LCD Soundsystem

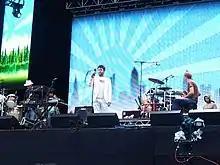
LCD Soundsystem performing in Madrid in 2005

James Murphy founded LCD Soundsystem in 2002 in the New York City borough of Brooklyn. The "LCD" part of the band's name stands for "Liquid Christmas Display", a play on "liquid-crystal display", and originated from the earliest iteration of the band during a live performance at a Brooklyn Christmas party where bassist Murphy and drummer Pat Mahoney were covering songs by Liquid Liquid.